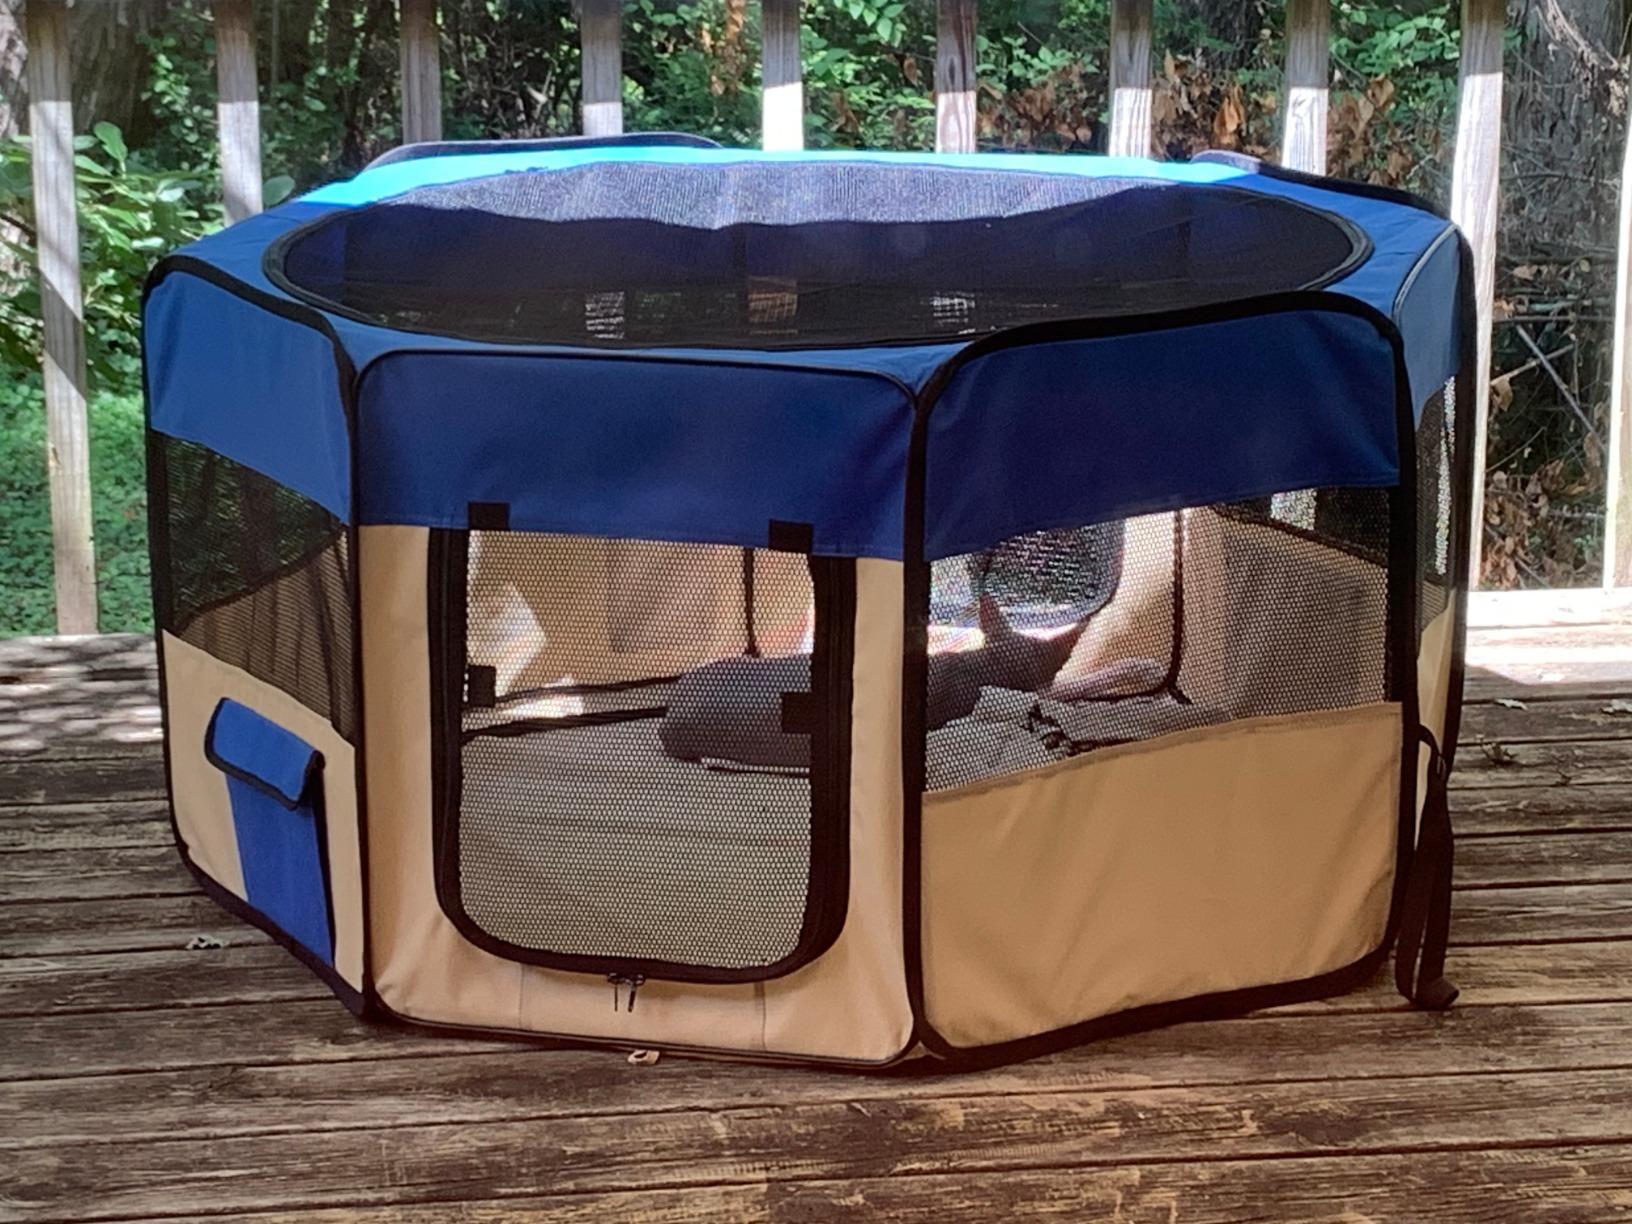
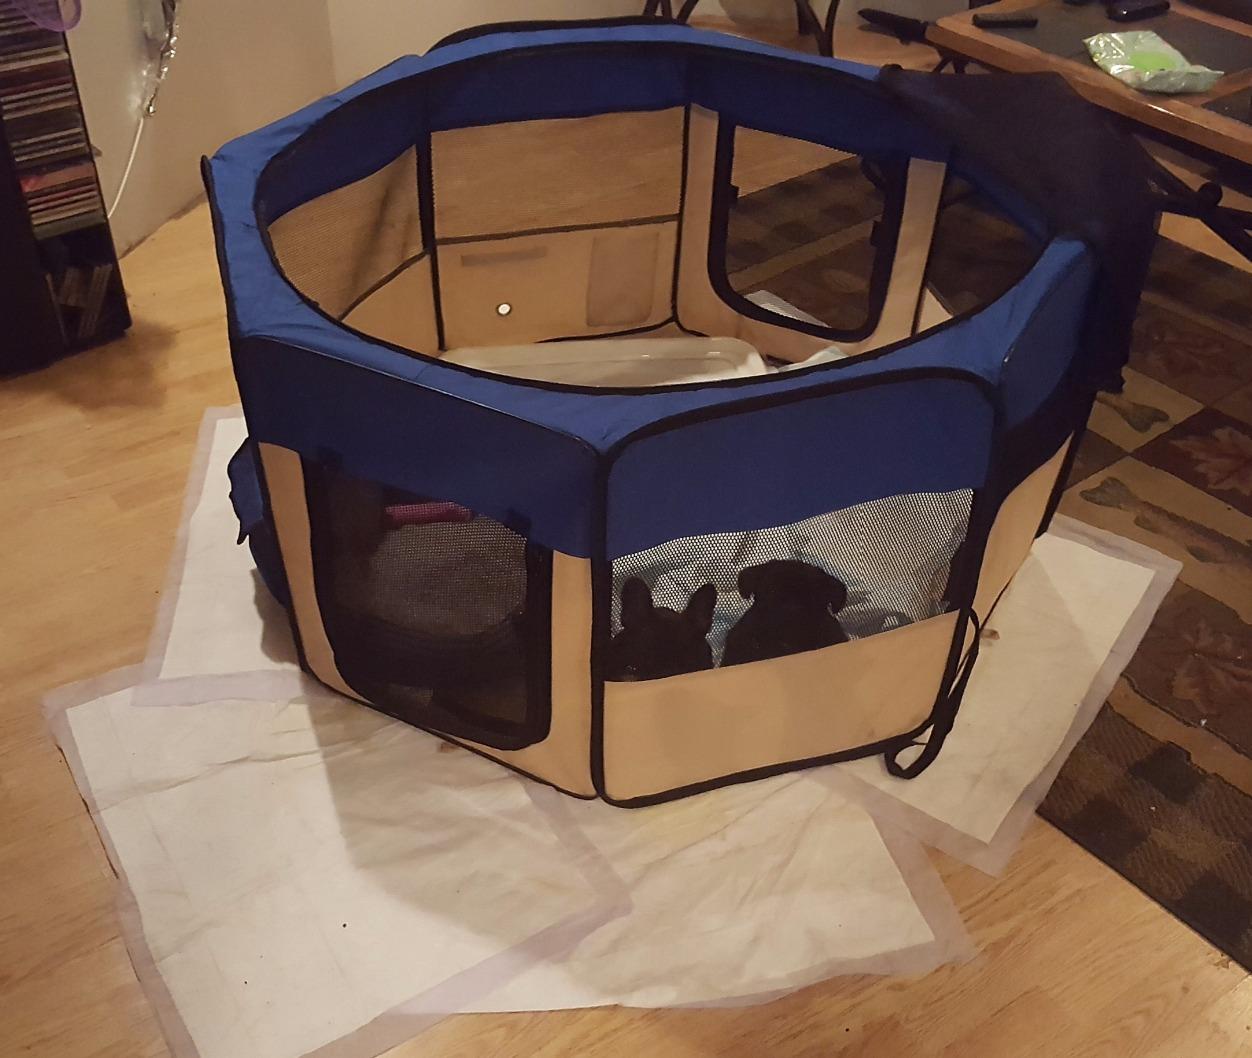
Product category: items_kennel
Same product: yes